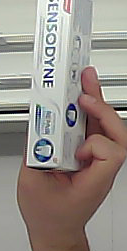
Product: sensodyne_toothpaste